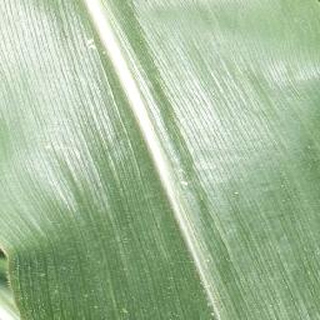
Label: healthy_corn